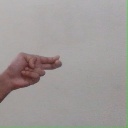
अक्षर: ह